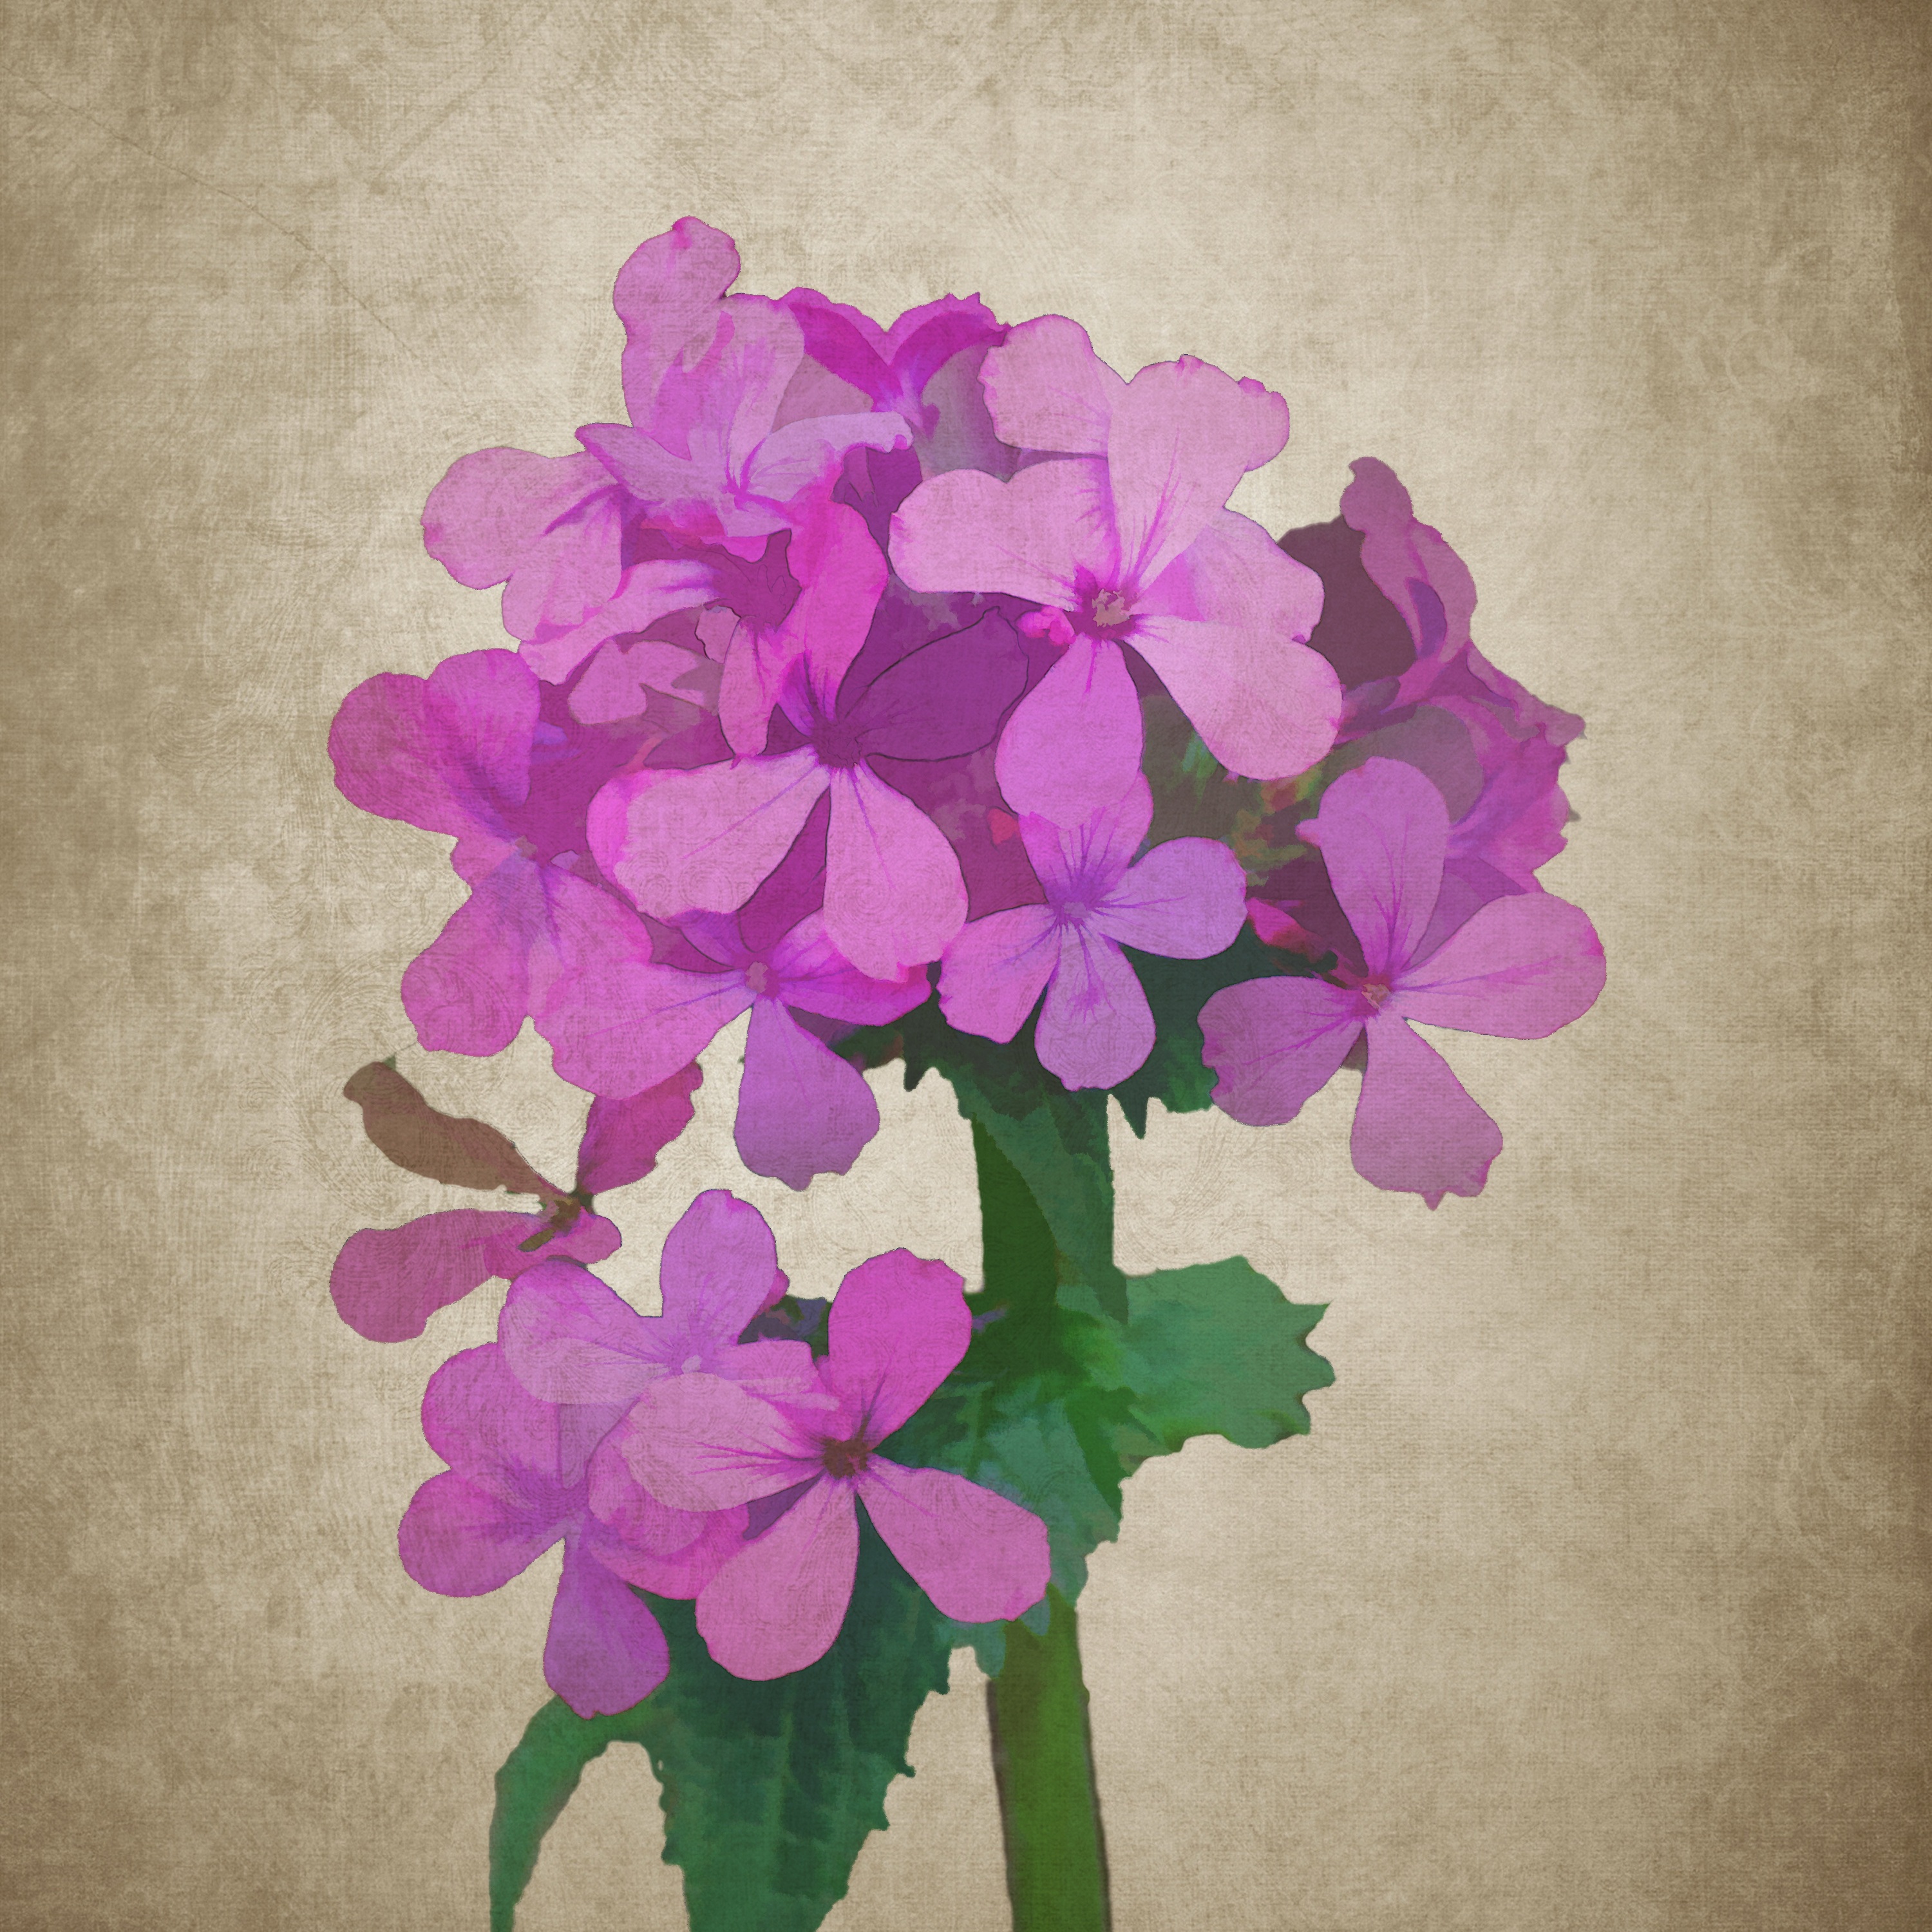
plant, leaf, flower, purple, petal, pink, flora, hydrangea, flowers, drawing, illustration, magenta, phlox, pink flowers, flowering plant, land plant